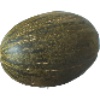
Label: melon_piel_de_sapo